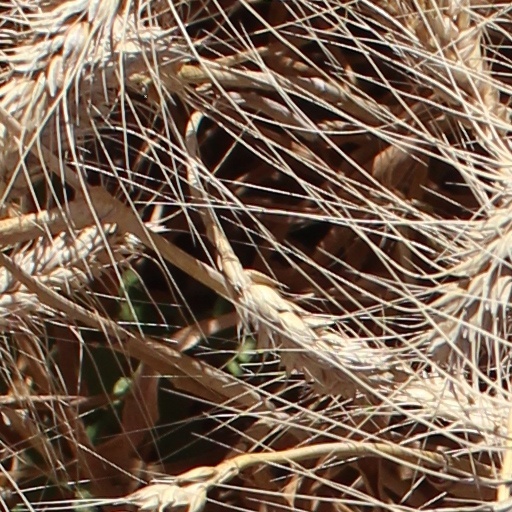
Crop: wheat